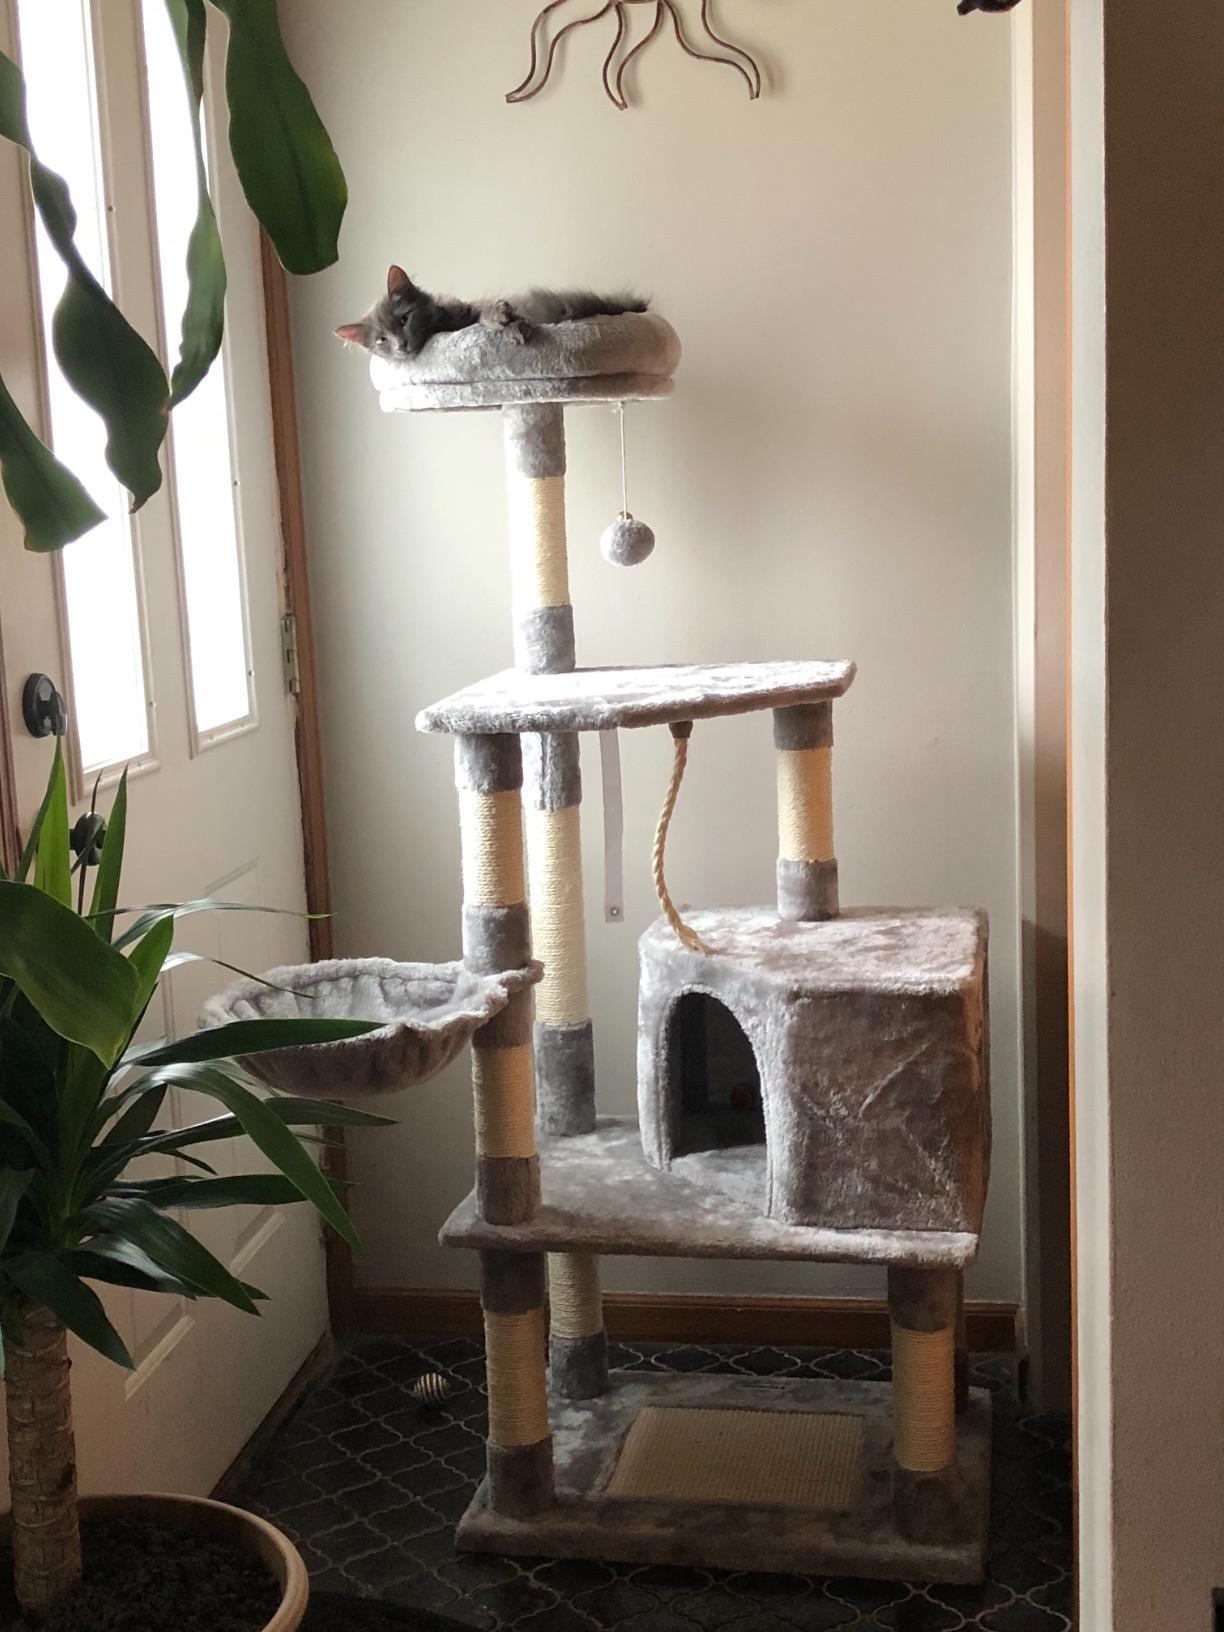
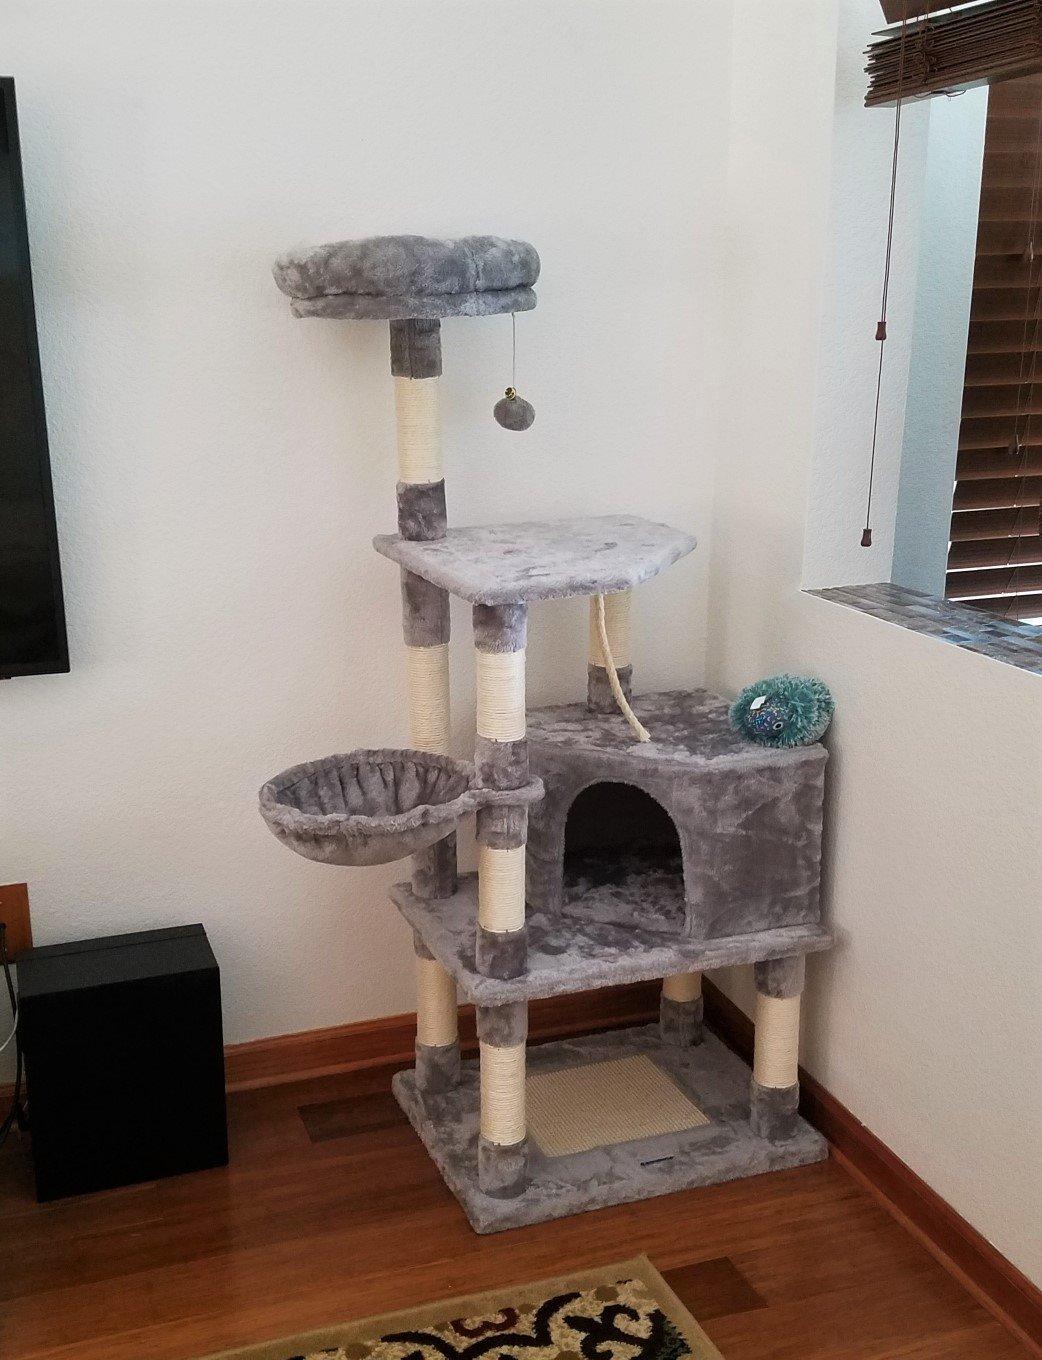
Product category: items_cat tree
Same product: yes